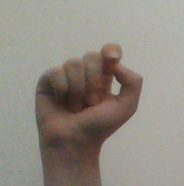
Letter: fa